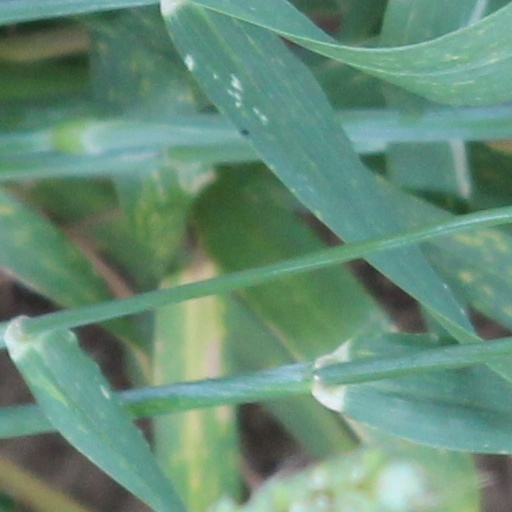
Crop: wheat